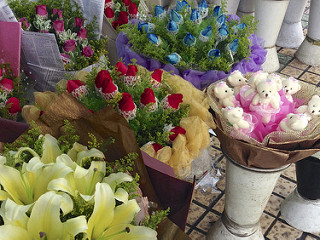
Flower: rose